Herbert Crawford

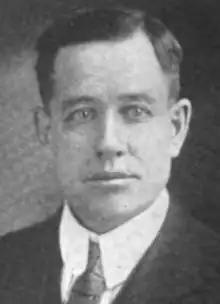

Herbert Howard Crawford (March 10, 1878 – January 27, 1946) was a Strathcona businessman and a provincial level politician in Alberta, Canada. He served as a Conservative MLA from 1913 to 1921.